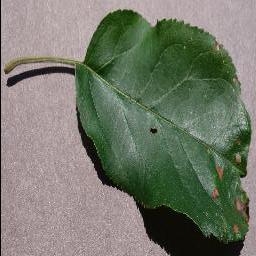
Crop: apple
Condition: black_rot